Näfels

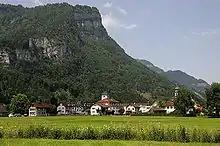
Näfels

Näfels has an area, , of . Of this area, 35.9% is used for agricultural purposes, while 37.6% is forested. Of the rest of the land, 4.4% is settled (buildings or roads) and the remainder (22.1%) is non-productive (rivers, glaciers or mountains).